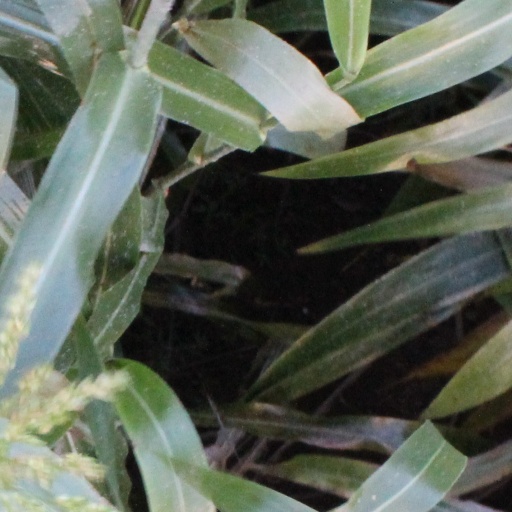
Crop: sorghum